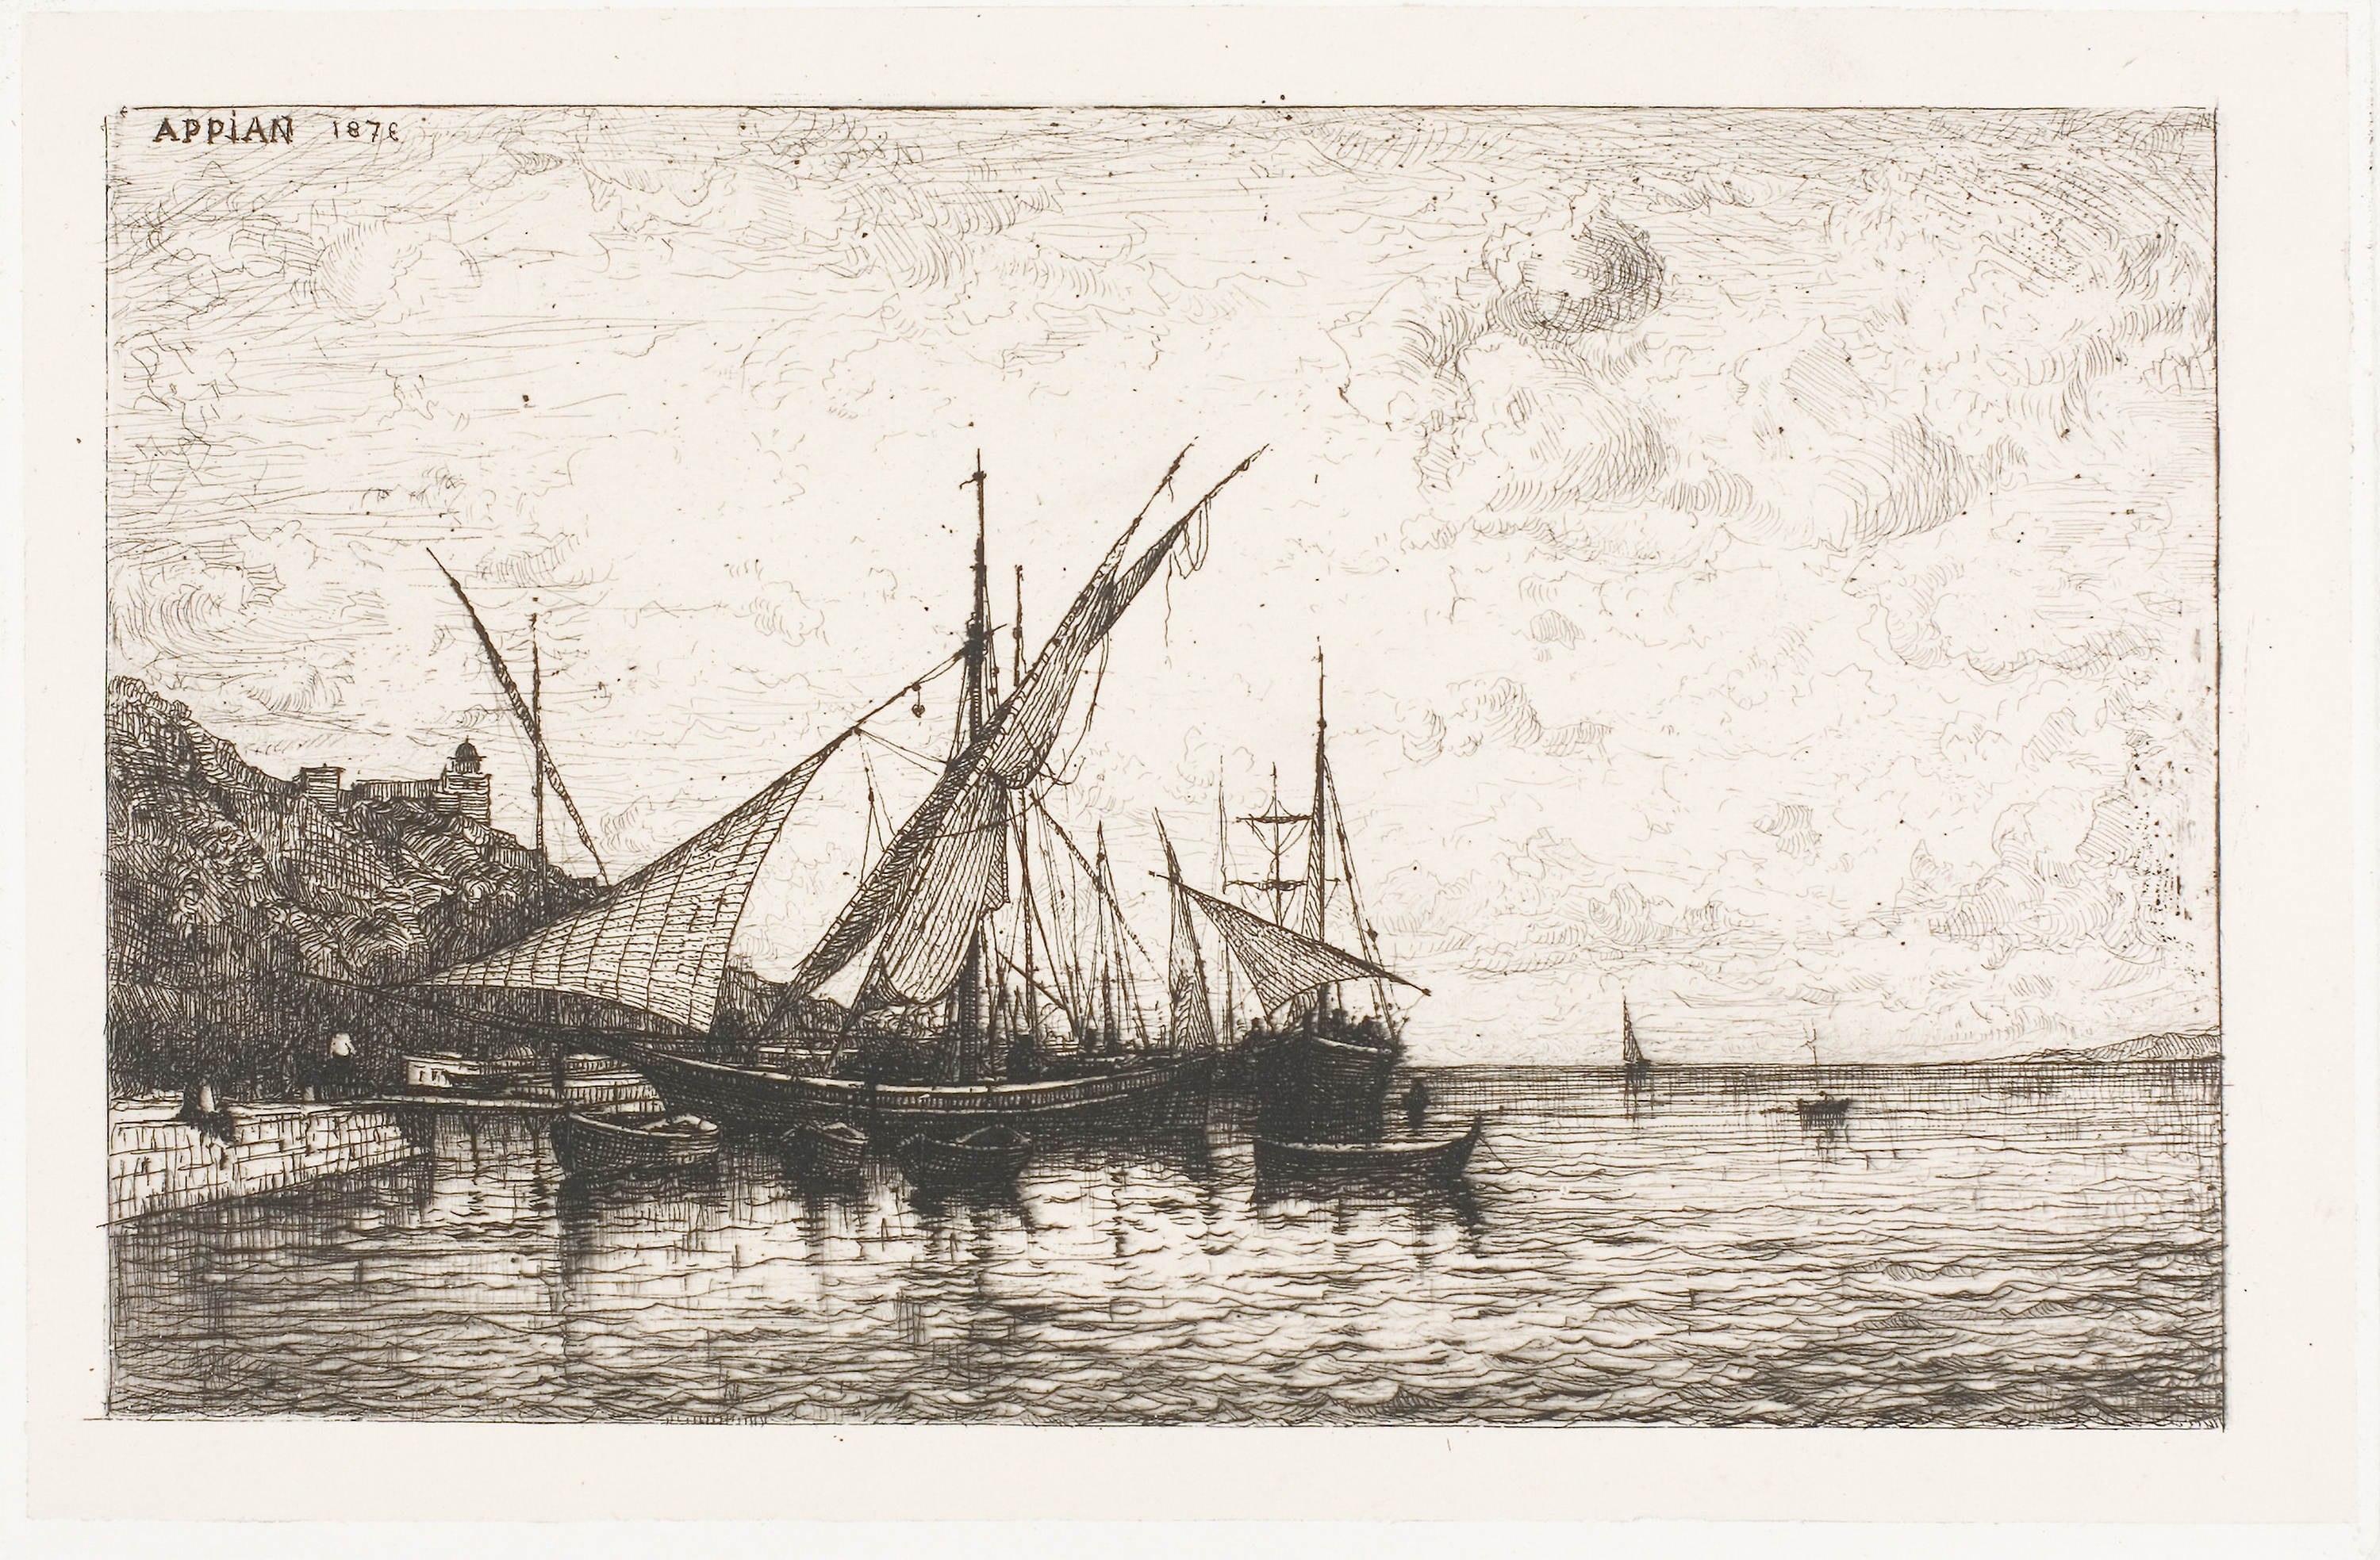
sailing ship, caravel, galeas, fluyt, ship, brigantine, barque, watercraft, tartane, tall ship, steam frigate, black and white, galiot, ship of the line, galley, schooner, baltimore clipper, boat, east indiaman, galleon, carrack, manila galleon, brig, calm, clipper, first rate, stock photography, visual arts, barquentine, cog, lugger, flagship, dhow, trabaccolo, skipjack